Pelin Batu

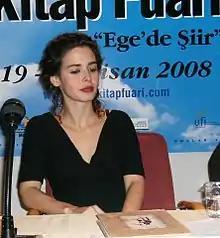
Batu in 2008

Pelin Batu (born 27 December 1978) is a Turkish author, actress, historian, and television personality.